John Silver (wrestler)

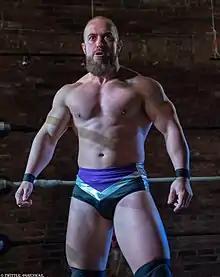
Silver in 2019

John Anthony Silver (born June 4, 1990) is an American professional wrestler. , he is signed to All Elite Wrestling (AEW) as a member of The Dark Order. He is also known for his work with Combat Zone Wrestling (CZW), where he was a one-time CZW World Heavyweight Champion, and for his tag team with Alex Reynolds – known as The Beaver Boys, the duo were one-time CZW World Tag Team Champions and one-time PWG World Tag Team Champions.